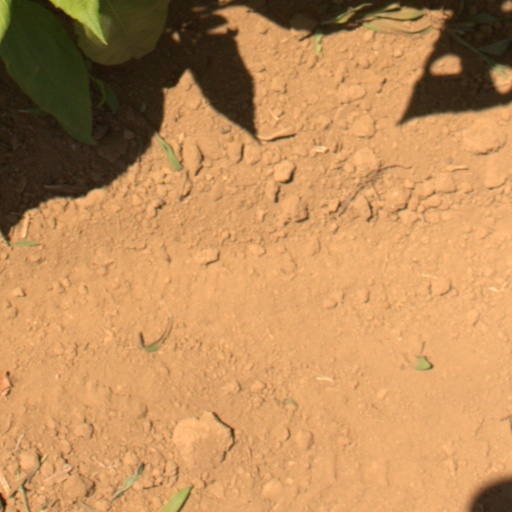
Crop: Jerusalem artichoke